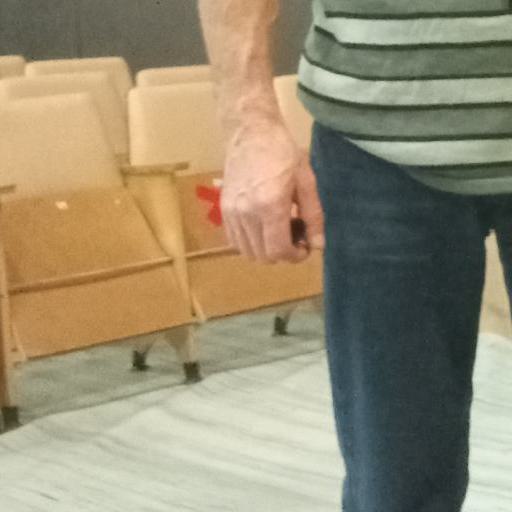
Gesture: no_gesture